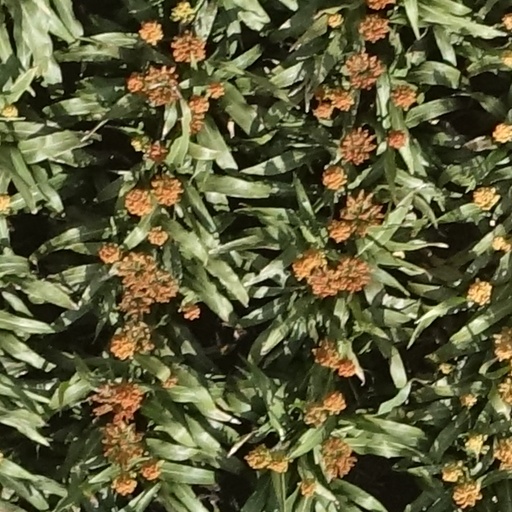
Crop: sorghum